Zaheera

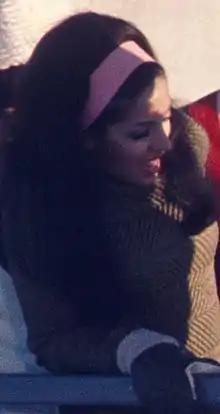
Zaheera on location in Switzerland filming "On Her Majesty's Secret Service", 1968

Zaheera is an Indian actress. She debuted in the James Bond movie "On Her Majesty's Secret Service" in 1969. She would go on to appear in Bollywood movies over the next decade. She appeared in a lead role for the first time in "Call Girl" (1974), directed by Vijay Kapoor, a movie with a controversial theme at that time and was a hit at the box office. She also had roles in "Aadmi Sadak Ka" and "Naukri". One of her hit films was "Gambler" with Dev Anand, Shatrughna Sinha, Zahida and Jeevan. She has worked in a few Punjabi movies as well.